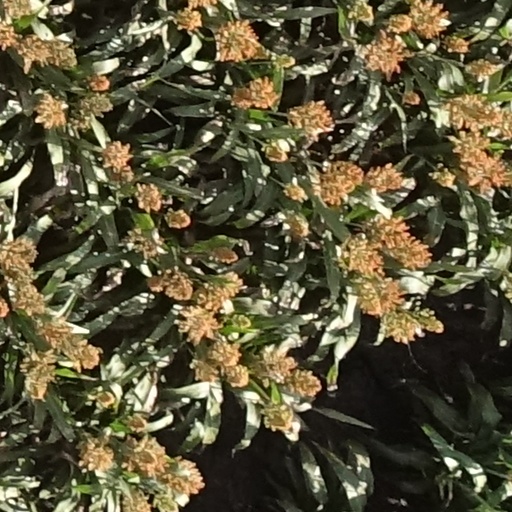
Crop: sorghum